Philip Hoby

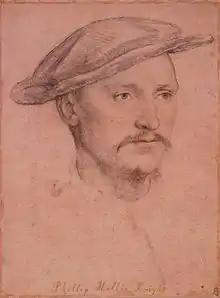
Sir Philip Hoby, Hans Holbein the Younger

Sir Philip Hoby (also Hobby or Hobbye) PC (1505 – 31 May 1558) was a 16th-century English Ambassador to the Holy Roman Empire and Flanders.